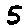
Label: 5